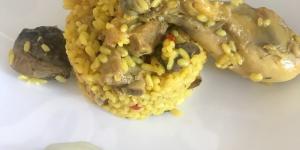
paella de paloma